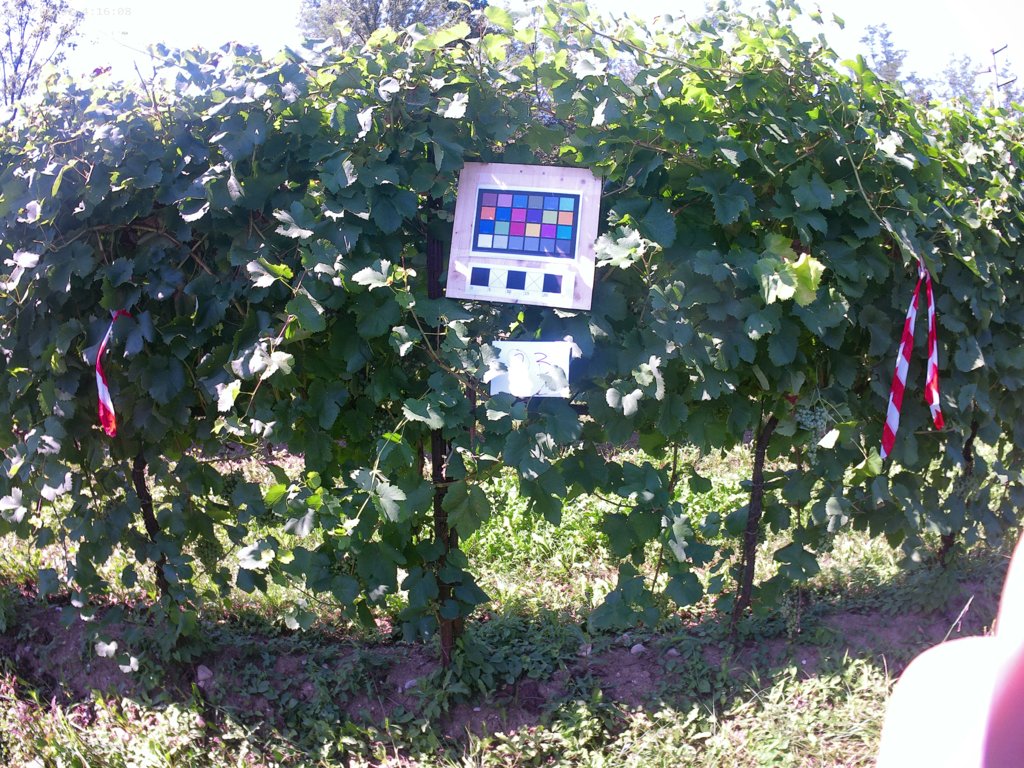
Berries visible: 185
Grape clusters: 7